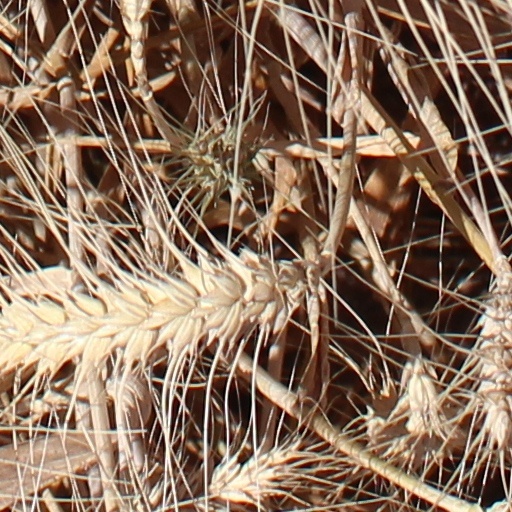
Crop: wheat